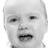
Emotion: sad